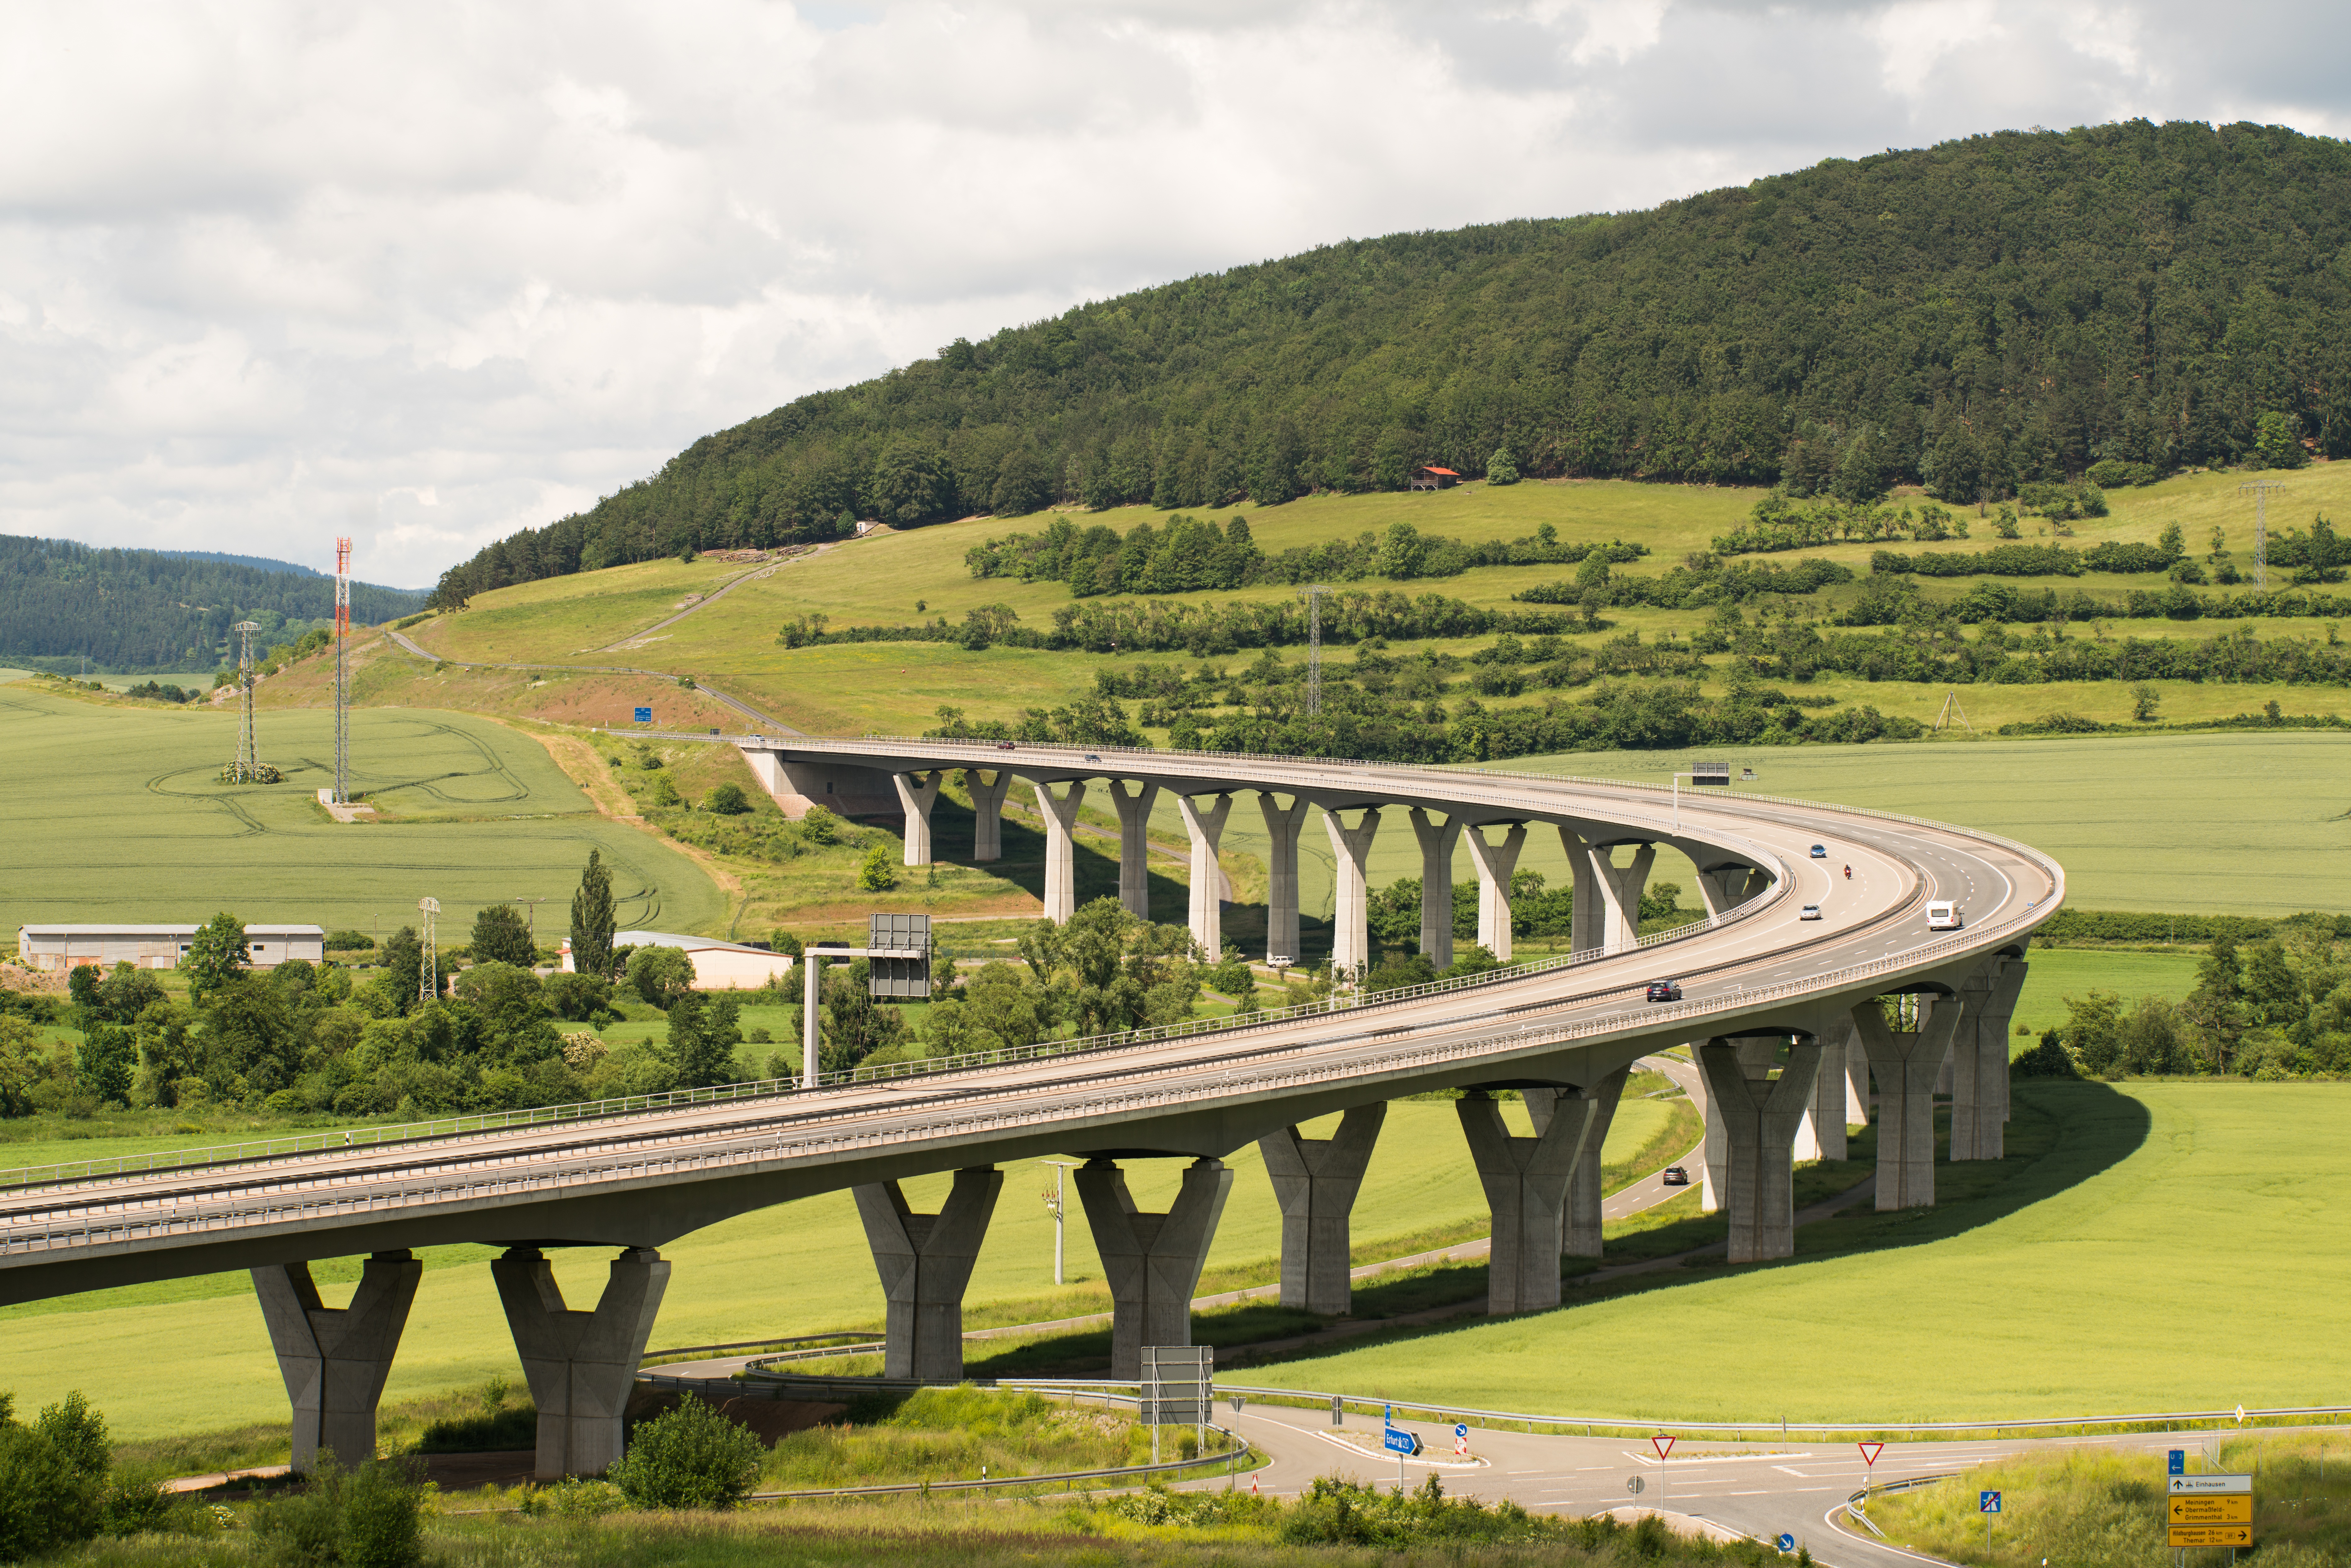
landscape, mountain, bridge, traffic, hill, highway, mountain range, transport, reservoir, streets, infrastructure, germany, race track, viaduct, estate, rural area, aerial photography, mountain pass, mountainous landforms, nonbuilding structure, controlled access highway